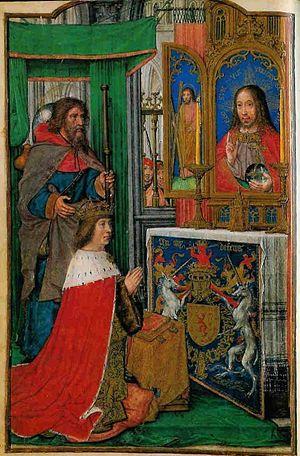
Portrait de Jacques IV, extrait du folio 24v.
Maître de Jacques IV d'Écosse est un maître anonyme enlumineur flamand actif de 1485 à 1526 environ, vivant probablement à Gand, ou peut-être Bruges. Il est nommé ainsi d'après le portrait de Jacques IV d'Écosse qui figure dans les Heures de Jacques IV d'Écosse, un livre d'heures commandé par Jacques et qui est maintenant à Vienne. Le Maître est généralement identifié à Gerard Horenbout. L'identification est considérée comme plausible sur des concordances de lieu et de dates, mais est « plus subtile » en termes de style ; une des raisons en est que peu d'enluminures signées par Horenbout subsistent. D'ailleurs, les œuvres de l'un et de l'autre sont encore souvent étudiées sous les deux noms séparément, Horenbout comme peintre panneaux, et le maître anonyme comme enlumineur.